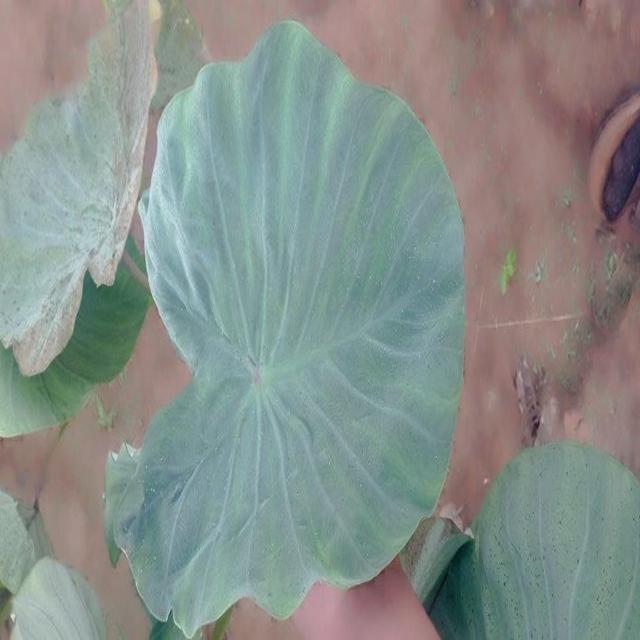
Label: Healthy